Phasmatodea

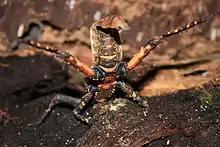
Defensive pose of a subadult female "Haaniella dehaanii"

Phasmatodea species exhibit mechanisms for defense from predators that prevent an attack from happening in the first place (primary defense), and defenses that are deployed after an attack has been initiated (secondary defense).